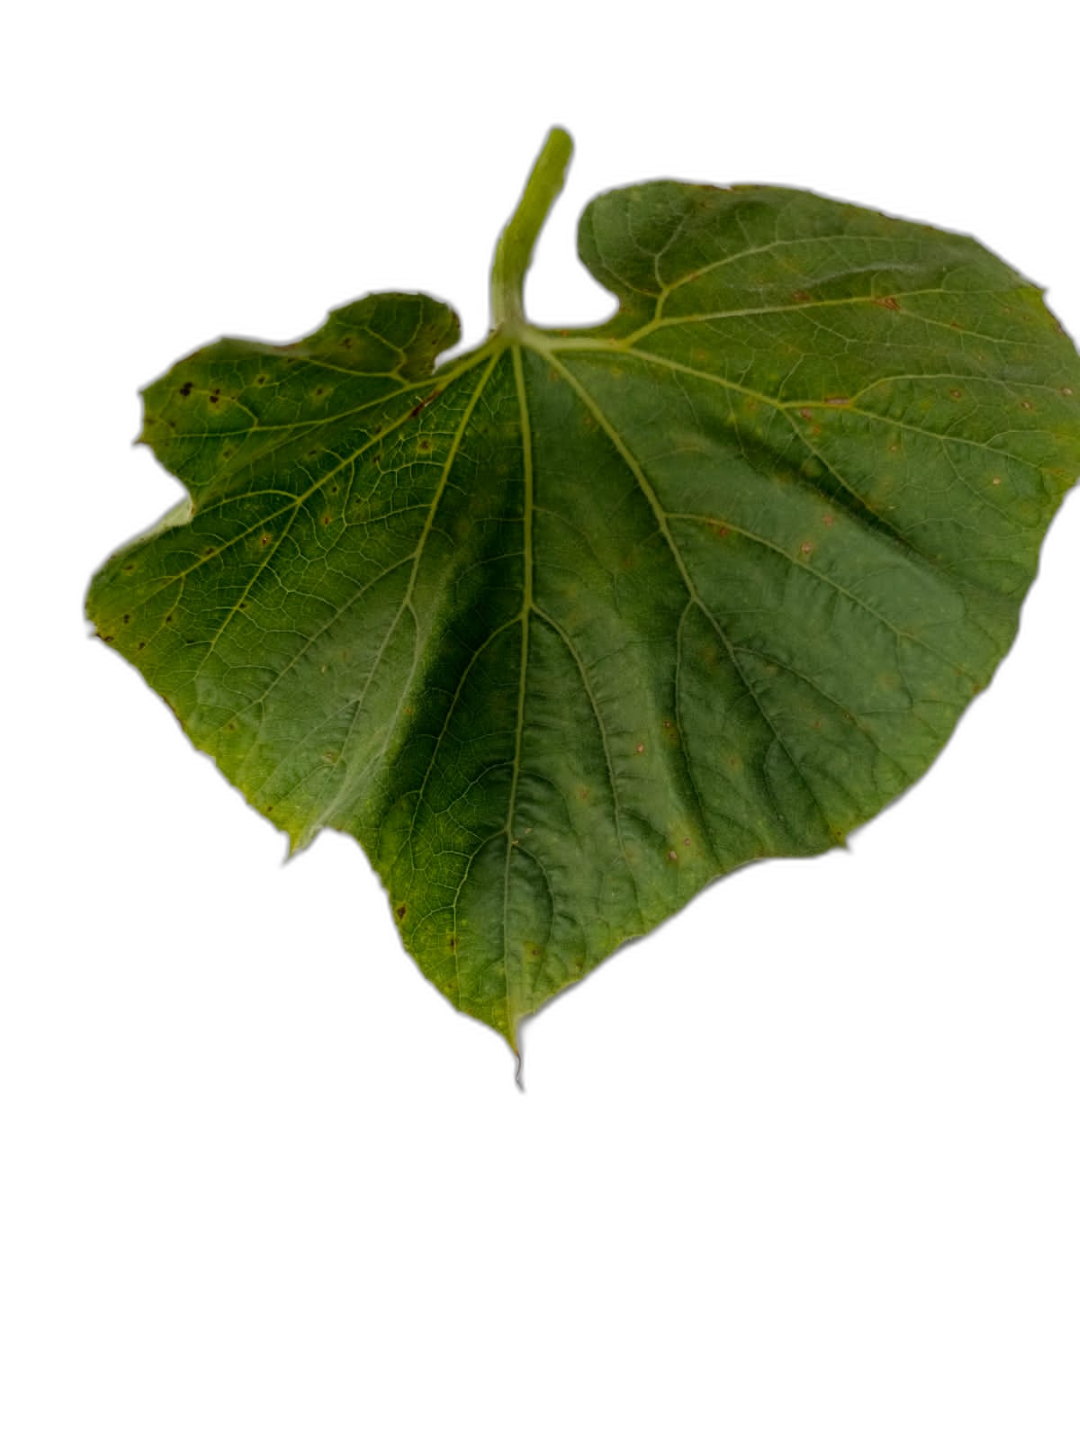
Crop: Bottle Gourd
Label: Alternaria_Leaf_Blight